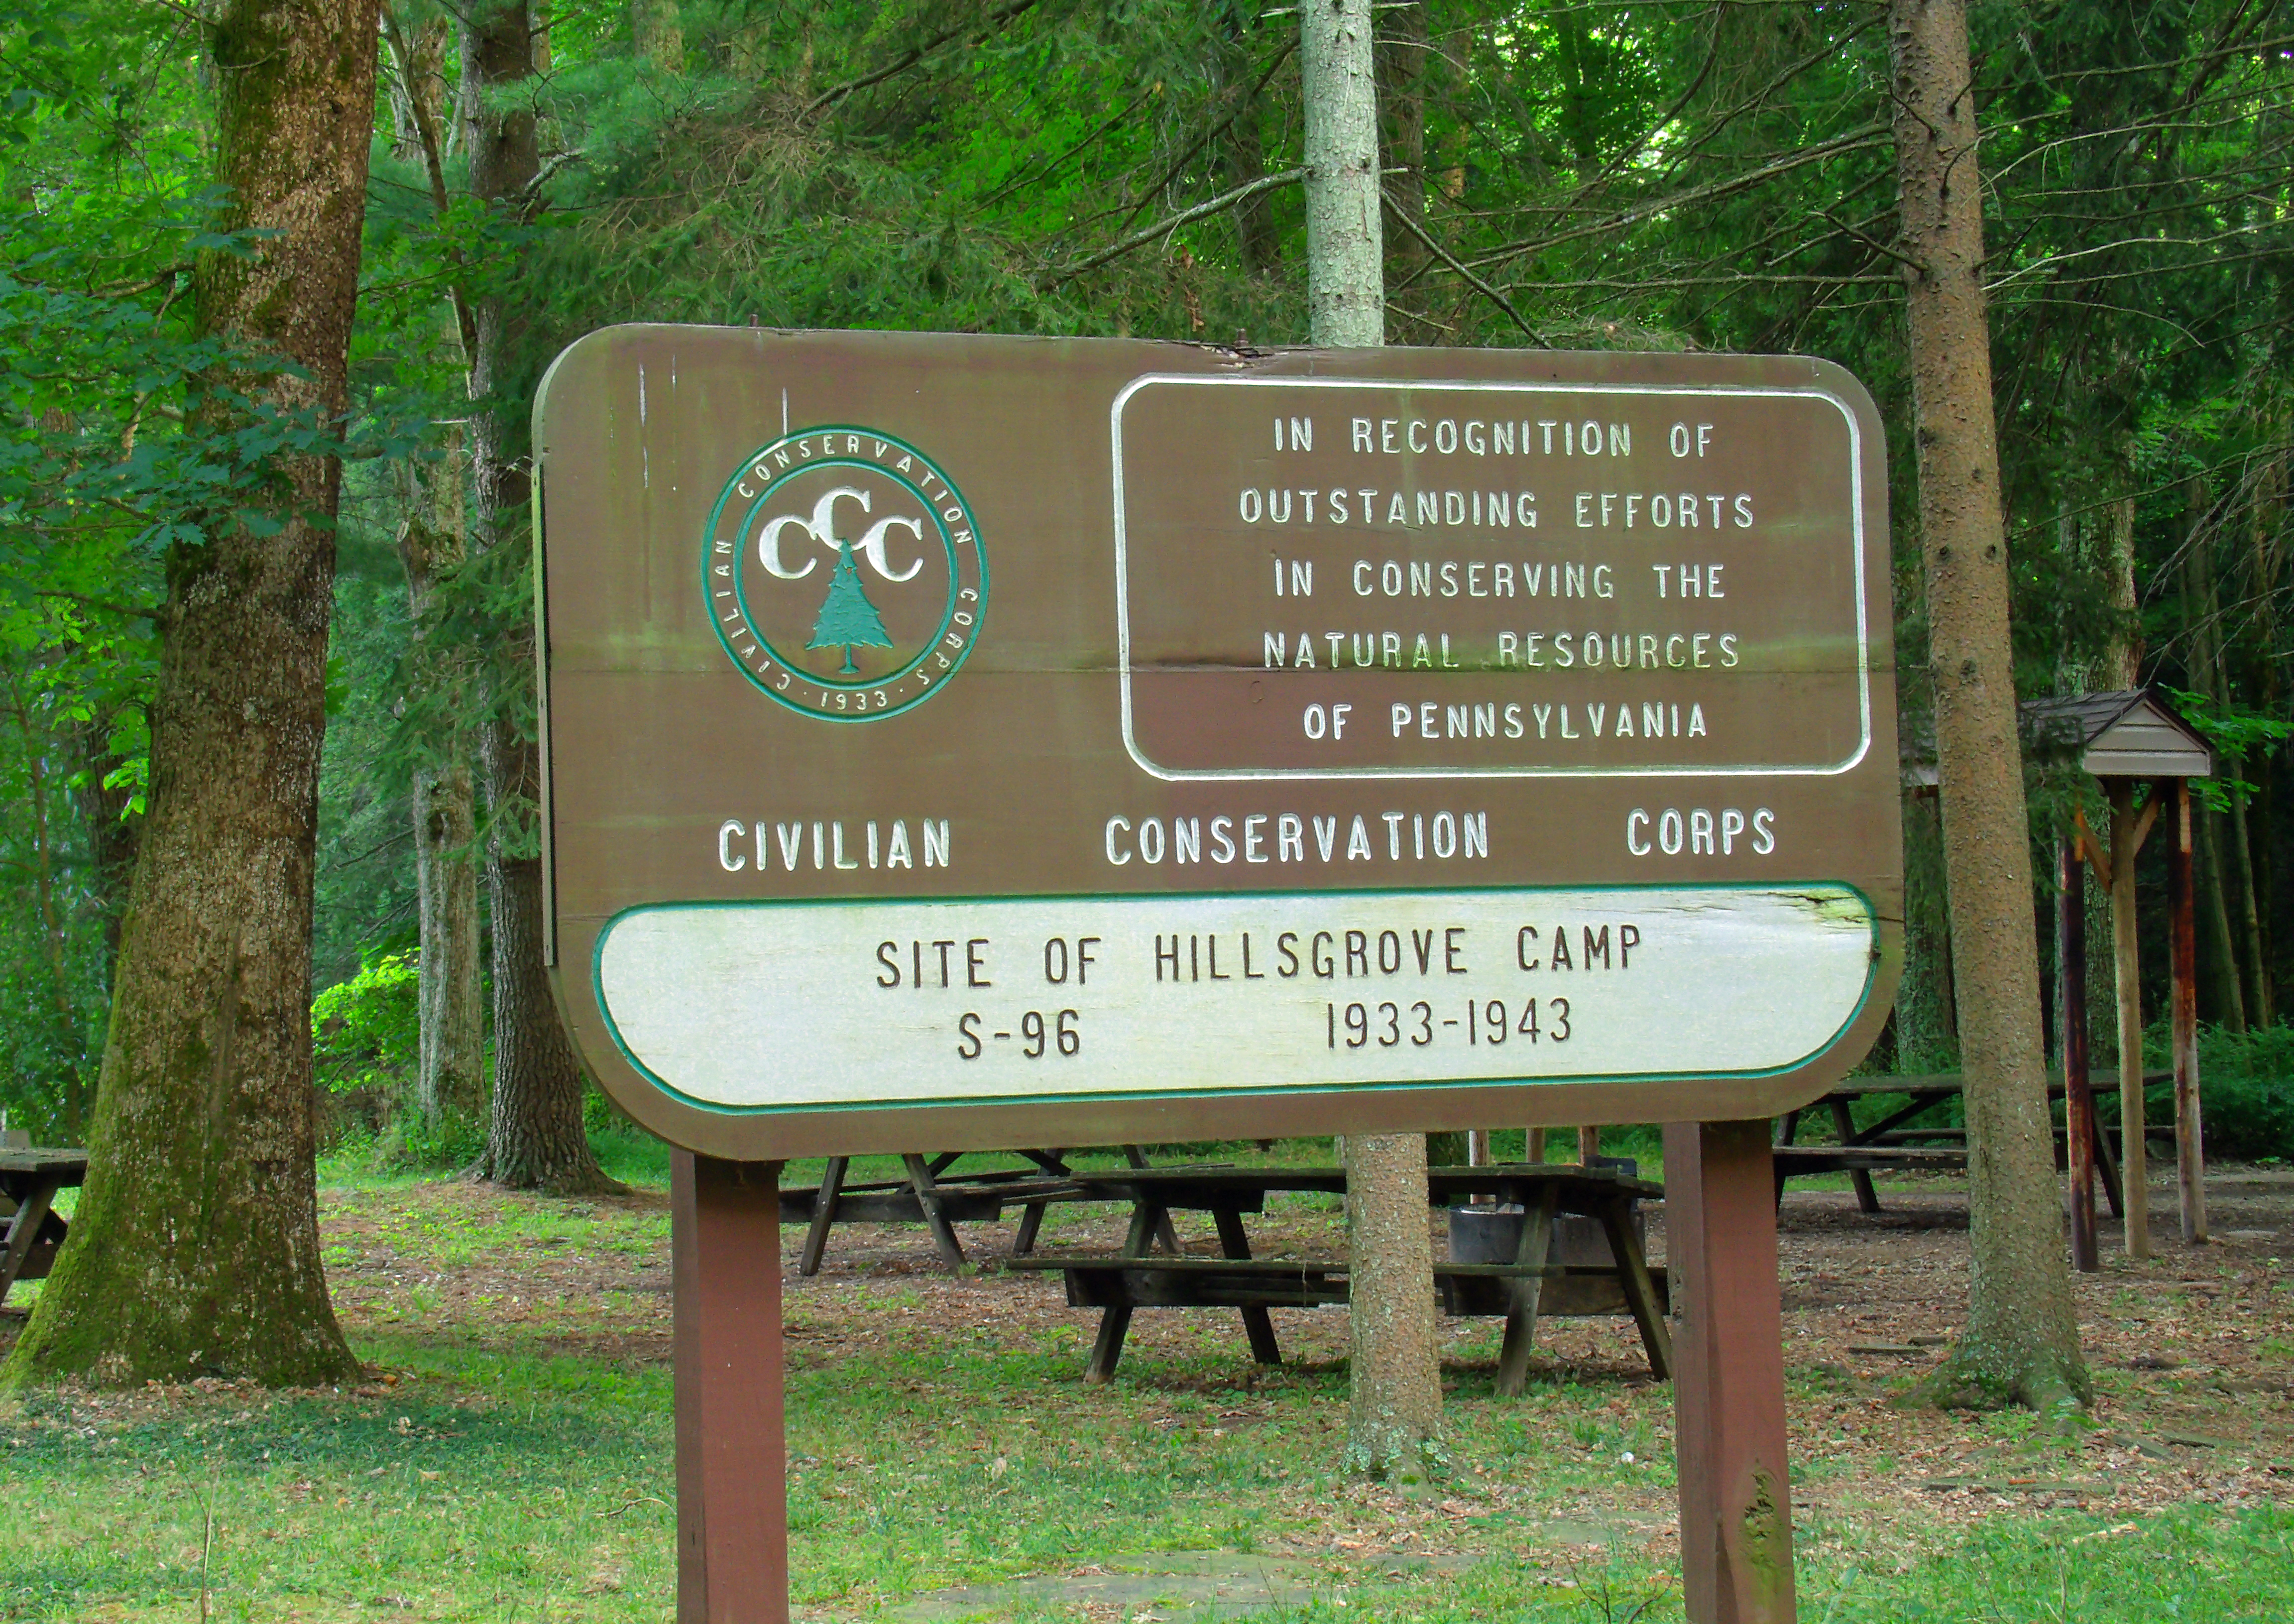
trail, summer, sign, green, park, creativecommons, ccc, ccccamp, pennsylvania, endlessmountains, loyalsockstateforest, sullivancounty